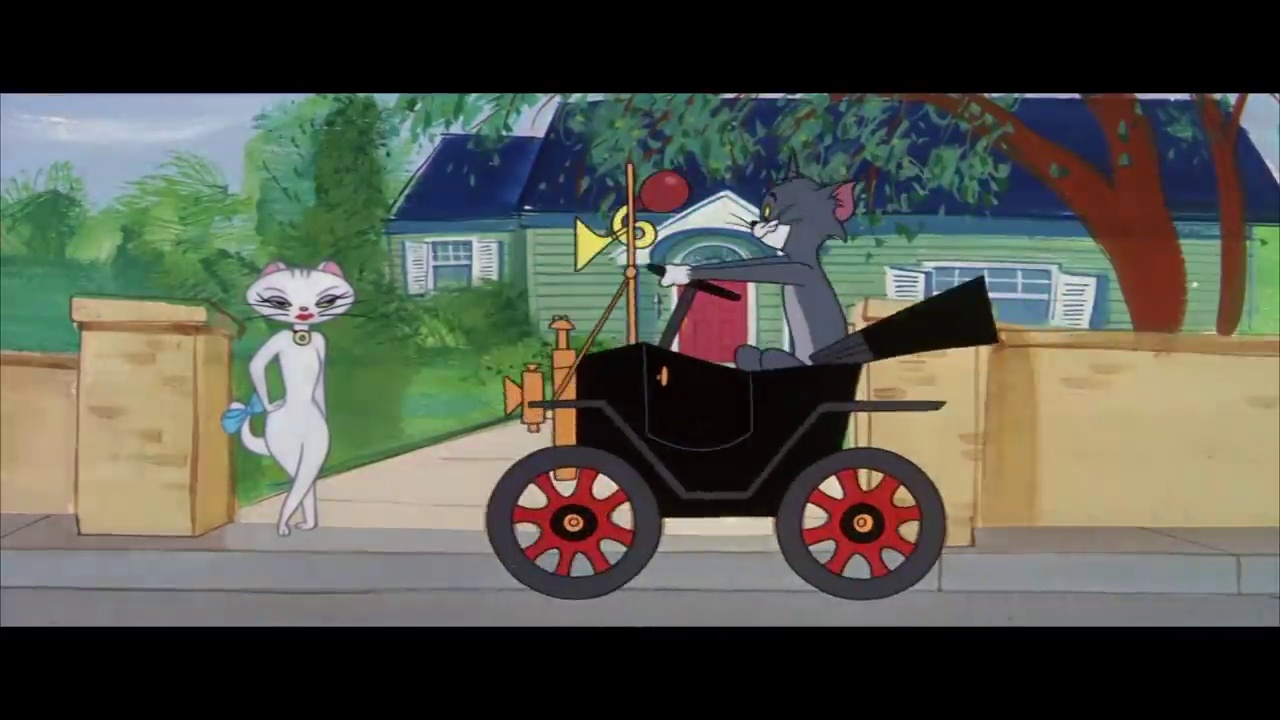
Portrait style: Cartoon Portrait